Aamne Samne (1967 film)

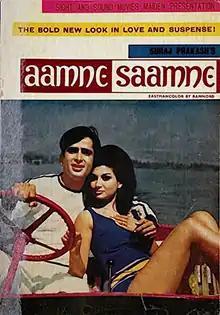

Aamne Samne is a 1967 Hindi mystery film produced and directed by Suraj Prakash. The film stars Shashi Kapoor, Sharmila Tagore, Prem Chopra, Rajindernath and Madan Puri. The film's music is by Kalyanji Anandji.